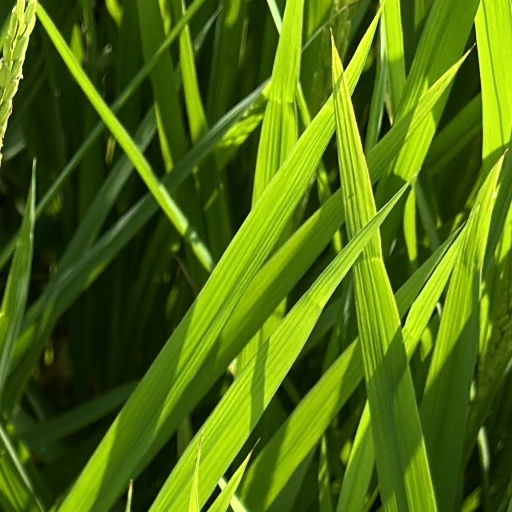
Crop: rice